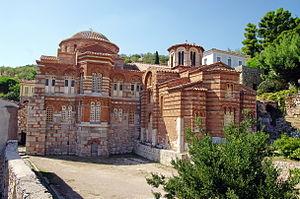
Le monastère d’Ósios Loukás compte parmi les plus beaux monastères byzantins de Grèce. Situé près de Dístomo, entre la Béotie et la Phocide, il est classé au patrimoine mondial de l'UNESCO depuis 1990 avec le monastère de Daphni et celui de Nea Moni de Chios. Il est réputé pour ses mosaïques à fond d'or du XIᵉ siècle, ses fresques et le raffinement de sa décoration : pavements de marbre, jaspe et porphyre.